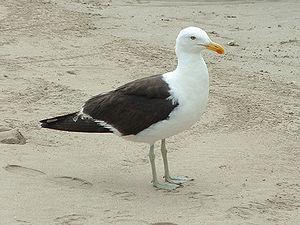
La province de Terre de Feu est une région administrative de l'Argentine située sur la grande île de la Terre de Feu, en Patagonie argentine. L'Argentine revendique le rattachement à la province des Malouines, de l'archipel de Géorgie du Sud-et-les Îles Sandwich du Sud et d'une partie de l'Antarctique. C'est la raison pour laquelle le nom complet de la région est « Terre de Feu, Antarctique et îles de l’Atlantique sud ».